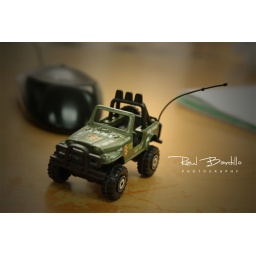
Toy car in my table